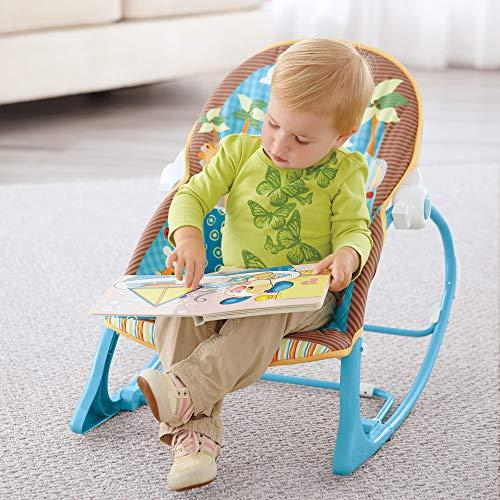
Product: Fisher-Price Infant-to-Toddler Rocker, Jungle Fun
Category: Baby Products | Activity & Entertainment | Bouncers, Jumpers & Swings | Bouncers
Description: Stationary baby seat and rocker for use from infant to toddler up to 40 lb/18 kg.
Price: $39.99